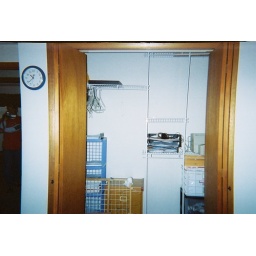
standing in far right corner facing closet, entry way on same wall